Olé Brasil Futebol Clube

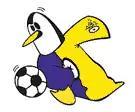
Picolé

The club's mascot is a penguin, the symbol of the city. The mascot is called Picolé, and wears the club's home kit.